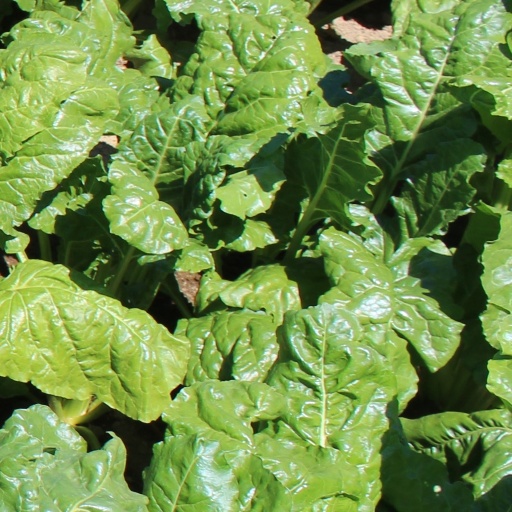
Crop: sugar beet